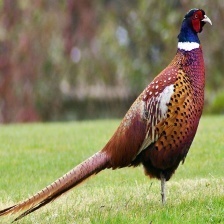
Species: RING-NECKED PHEASANT
Scientific name: PHASIANUS COLCHICUS